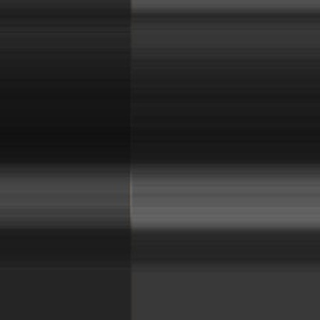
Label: sugarcane_bacterial_blight